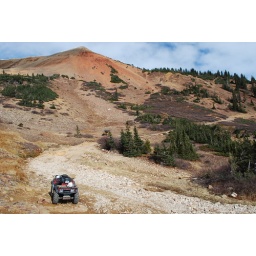
Working on the 4x4 road over Webster Pass, my desk in the foreground.